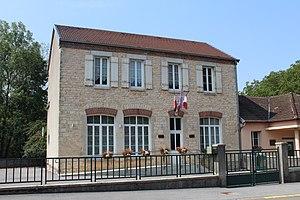
Mairie de Pagnoz.